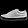
Label: Sneaker